Expertization

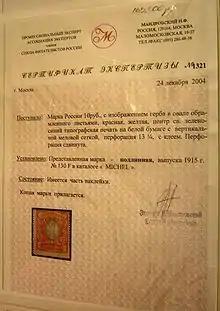
Expertization certificate issued in 2004 for a 1915 Russian 10 ruble postage stamp.

Expertization is the process of authentication of an object, usually of a sort that is collected, by an individual authority or a committee of authorities. The expert, or expert committee, examines the collectible and issues a certificate typically including: